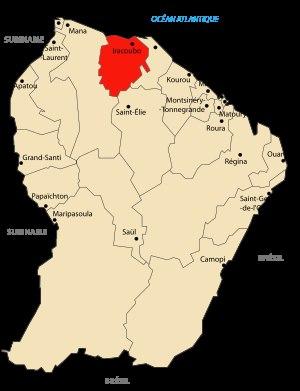
Iracoubo est une commune française, située dans le département de la Guyane.